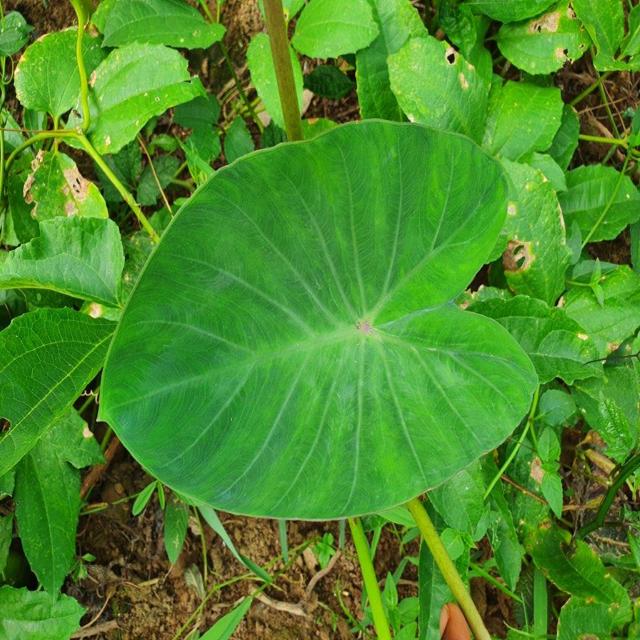
Label: Healthy